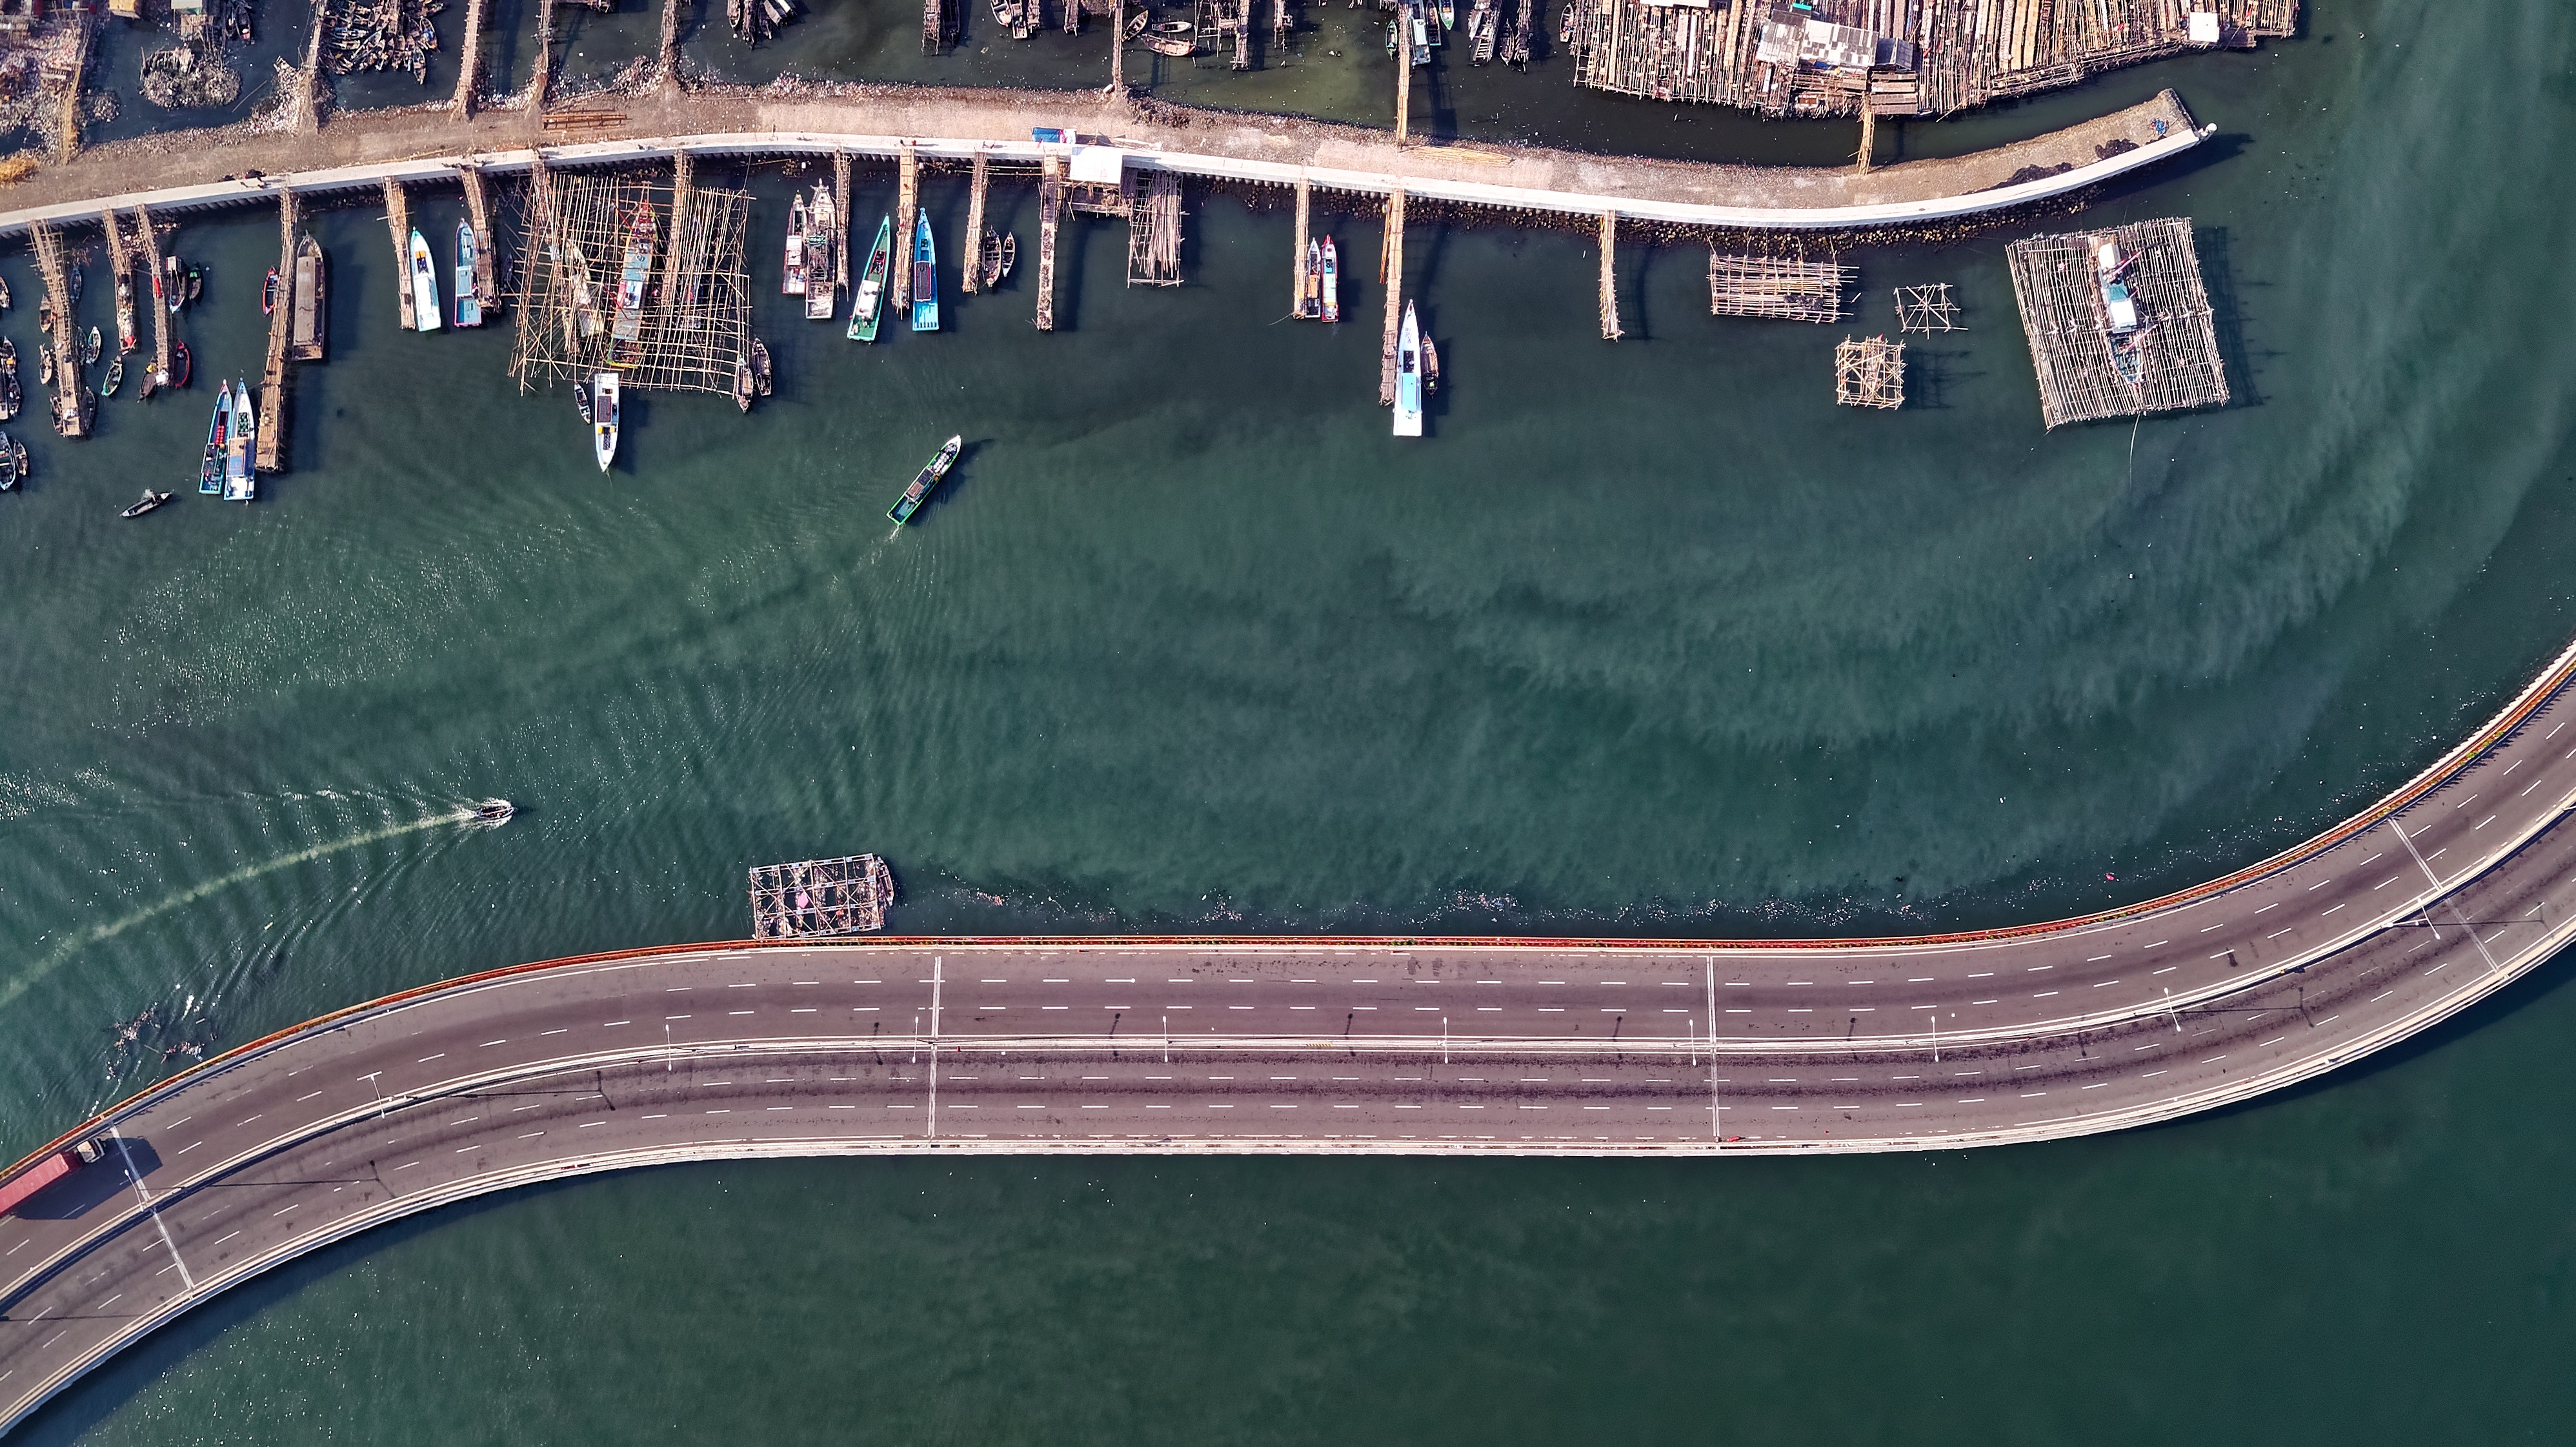
infrastructure, aerial photography, water, bridge, road, fixed link, overpass, nonbuilding structure, junction, landscape, highway, dam